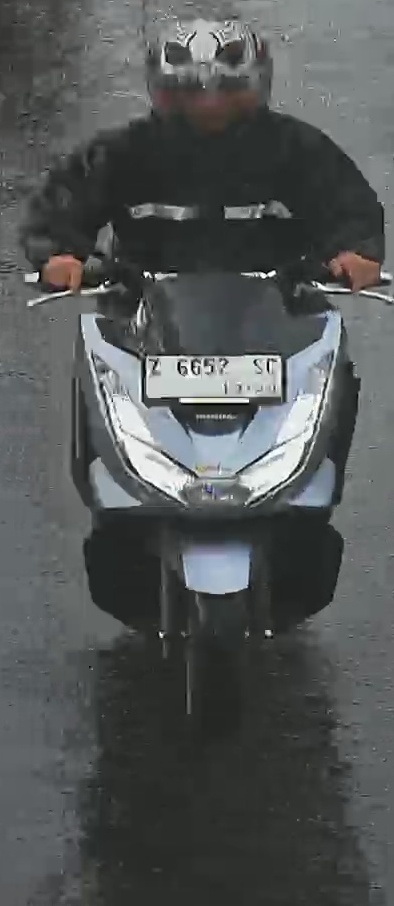
person-with-helmet: 1
person-without-helmet: 0